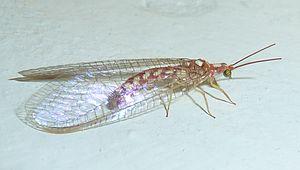
Dysochrysa furcata est une espèce d'insectes de la famille des chrysopidés, ordre des névroptères. On le trouve en Afrique du Sud et au Zimbabwe.